Fred Taral

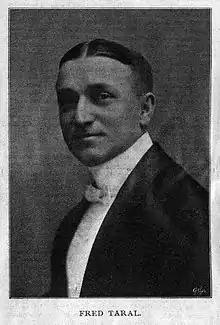
Fred Taral around 1903

Frederick J. Taral (August 2, 1867 – February 13, 1925) was an American Hall of Fame jockey.